Fear (Of the Unknown) (Grey's Anatomy)

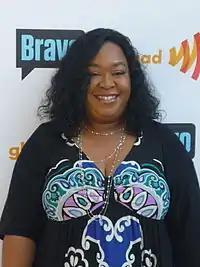
Creator Shonda Rhimes said that Oh changed the course of "Grey's Anatomy" with her brilliant, nuanced portrayal of Cristina Yang,

Sandra Oh announced her departure from "Grey's Anatomy" after Season 10, stating, "It's been a great privilege to play the character of Cristina Yang on "Grey's Anatomy", and I am both sad and excited to see where this, her final season, will take her." Oh further explained, "It was an emotional and deeply creative decision for me, and I feel fully supported by Shonda Rhimes and the writers. It's so rare in an actor's life to explore and grow a character so fully, so completely. I am profoundly grateful to everyone at "Grey's Anatomy" for the opportunity."